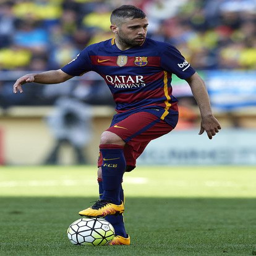
soccer player controls the ball during the match